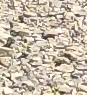
Surface type: gravel